Hygrometer

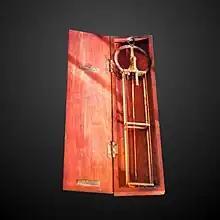
Deluc's hair tension whalebone hygrometer (MHS Geneva)

These devices use a human or animal hair under some tension. (Whalebone and other materials may be used in place of hair.) The hair is hygroscopic (tending toward retaining moisture); its length changes with humidity, and the length change may be magnified by a mechanism and indicated on a dial or scale. Swiss physicist and geologist Horace Bénédict de Saussure was the first to build such a hygrometer, in 1783. The traditional folk art device known as a weather house also works on this principle.